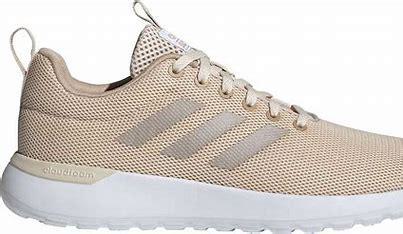
Brand: Adidas
Model: Lite Racer CLN